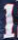
Number: 1